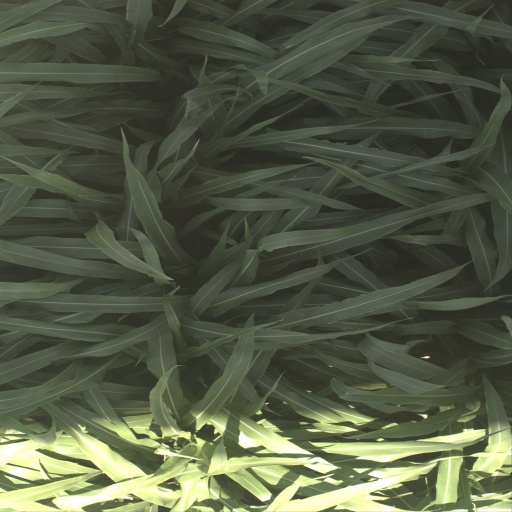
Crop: sorghum